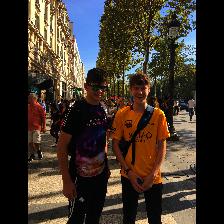
Label: Human